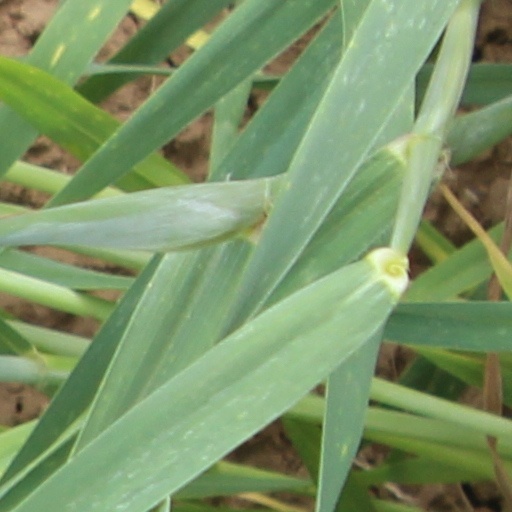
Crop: wheat